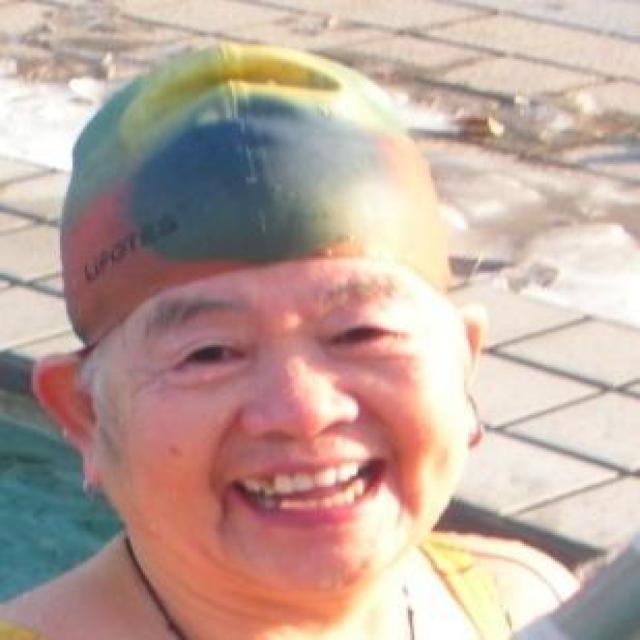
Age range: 65+